Describe the emotion expressed in this image:  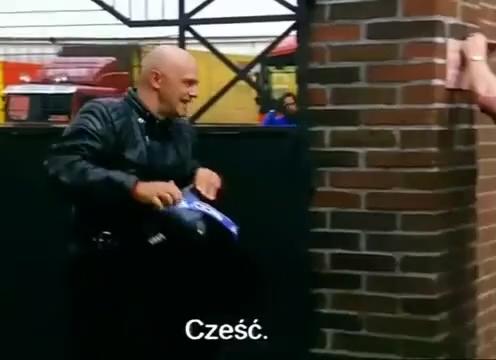
This person displays Fear, valence and arousal with low intensity.